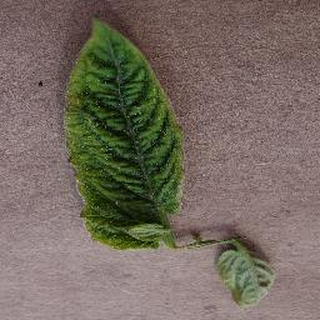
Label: tomato_yellow_leaf_curl_virus